2015 Asian Women's Junior Handball Championship

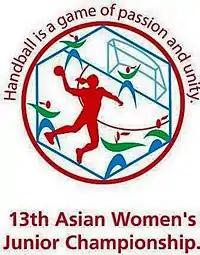
Logo of 13th Asian Women's Junior Handball Championship

The 2015 Asian Women's Junior Handball Championship is the 13th edition of the Asian Women's Junior Handball Championship which took place from 6–14 August 2015 at Almaty, Kazakhstan. The tournament was held under the aegis of Asian Handball Federation. It also acts as the Asian qualifying tournament for the 2016 Women's Junior World Handball Championship.